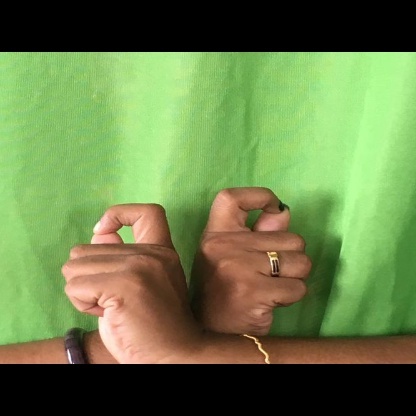
Mudra: Berunda